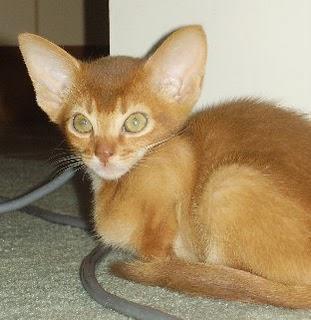
Abyssinian